Sacramento Wash (California)

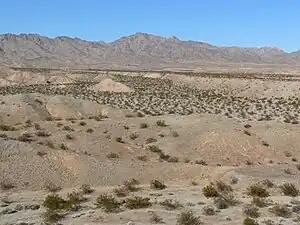
The "Piute Wash outfall" down bajada/alluvial fan, after junction with Sacramento Wash; the downslope descends to the west side of the south-flowing Colorado River.

The Sacramento Wash (California) is part of a 2-valley south-trending drainage system, shaped like a U; Piute Wash is the eastern part of the drainage; the Sacaramento Wash is the western. The Sacramento Wash turns eastward, combines with other bajada drainages from the west and south, and merges with the Piute Wash, to rapidly descend down from the foothills of the Dead Mountains to the western bank of the Colorado River.